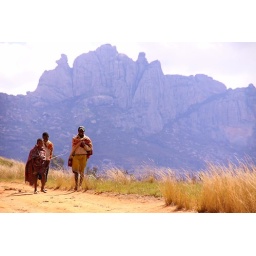
local Betsileo boys in the Andrigitra mountains